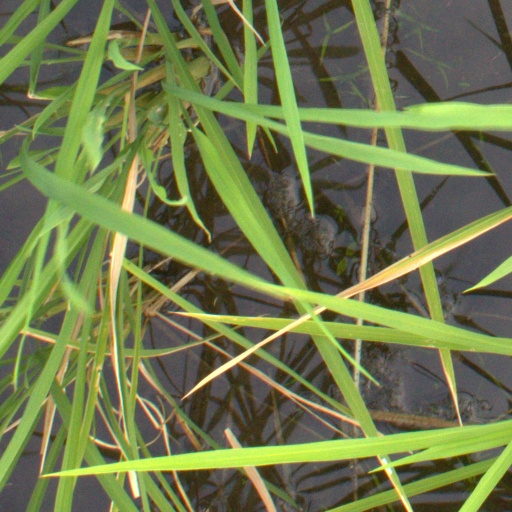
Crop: rice